BA-64

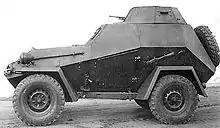
Early BA-64

During the 1930s, the Soviet Union devoted much effort and funding to the development of six-wheeled medium or heavy armoured cars. A primary shortcoming of these vehicles was their lack of all-wheel drive, however, which restricted them to roads. In 1940, the Main Directorate of Soviet Armoured Forces (GABTU), issued a requirement for new armoured car designs which could operate effectively on open terrain and possessed an all-wheel drive chassis. This ushered in the development of several new 4X4 designs, such as the "LB-62" and the "BA-NATTI". Although these were the first all-wheel drive Soviet armoured cars, neither was accepted for service with the Red Army, as they suffered from excessive weight, fuel consumption, and poor operating range.